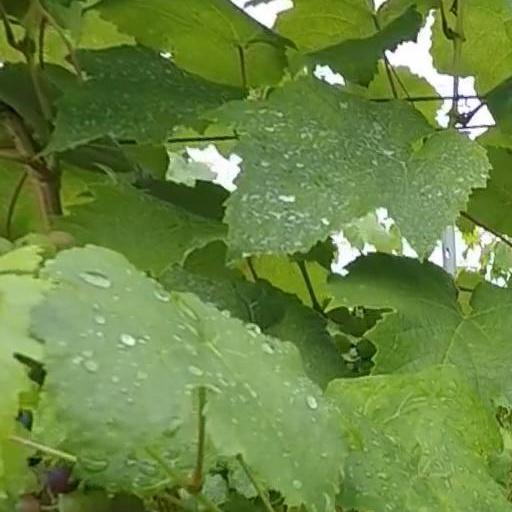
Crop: grape